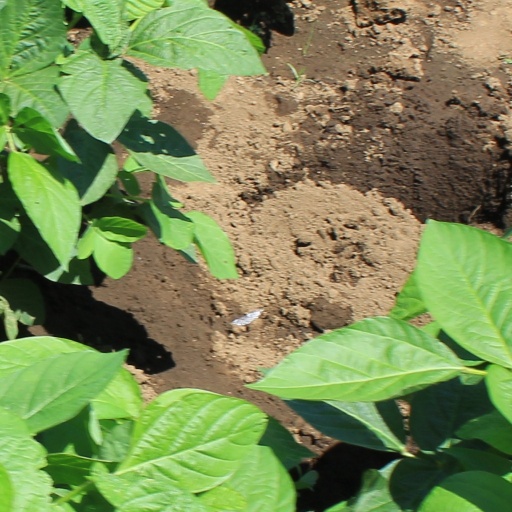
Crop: soybean